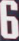
Number: 6